University of Canterbury

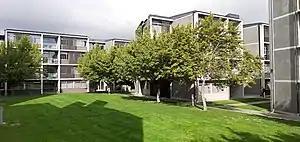

The EPS Library (Engineering and Physical Sciences Library) supports research and teaching in Engineering, Forestry and Sciences. With the move to the Ilam campus, the Library was split. First the Engineering Library, and later the Physical Sciences Library, moving to the new campus however the old Physical Sciences Library closed and its collections moved to the Engineering Library now called the EPS Library.